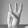
ASL letter: W